Andrej Šircelj

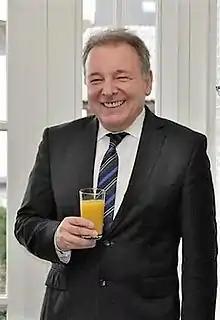
Andrej Šircelj in 2015

Andrej Šircelj (born 28 February 1959) is a Slovenian politician who has been serving as Minister of Finance in the government of Prime Minister Janez Janša since 2020.